Wrestling

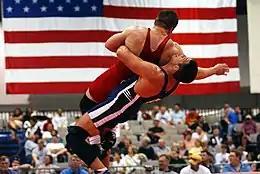
Greco-Roman wrestling match

Greco-Roman (GR) is an international discipline and one of two wrestling disciplines featured in the Olympic Games. This form of wrestling prioritizes upper body attacks, with an emphasis on explosive "high amplitude" throws. Under the Greco-Roman ruleset, it is forbidden to attack the opponent below the belt in the execution of any action (restricting holds, trips, and active but not passive usage of the legs). Points are allotted on the basis of throw amplitude, exposure of an opponent's back to the mat and opponent passivity. A Greco-Roman wrestler may instantly win a match by holding both of an opponent's scapula to the mat (known as a "fall"). A well known Greco-Roman wrestler is Alexander Karelin from Russia.